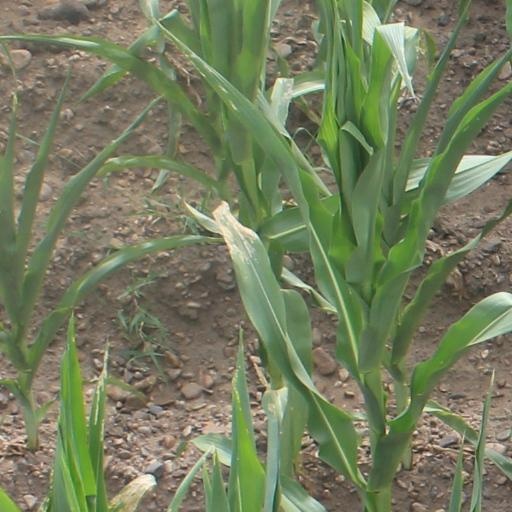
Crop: maize; corn